Hōhi Main Line

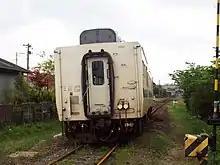
A derailed KiHa 147 series train after the 2016 Kumamoto earthquakes

In 1990-91, the line was severed for a year by landslides caused by torrential rain, with a further eight-month period of disruption occurring in 1993-94.